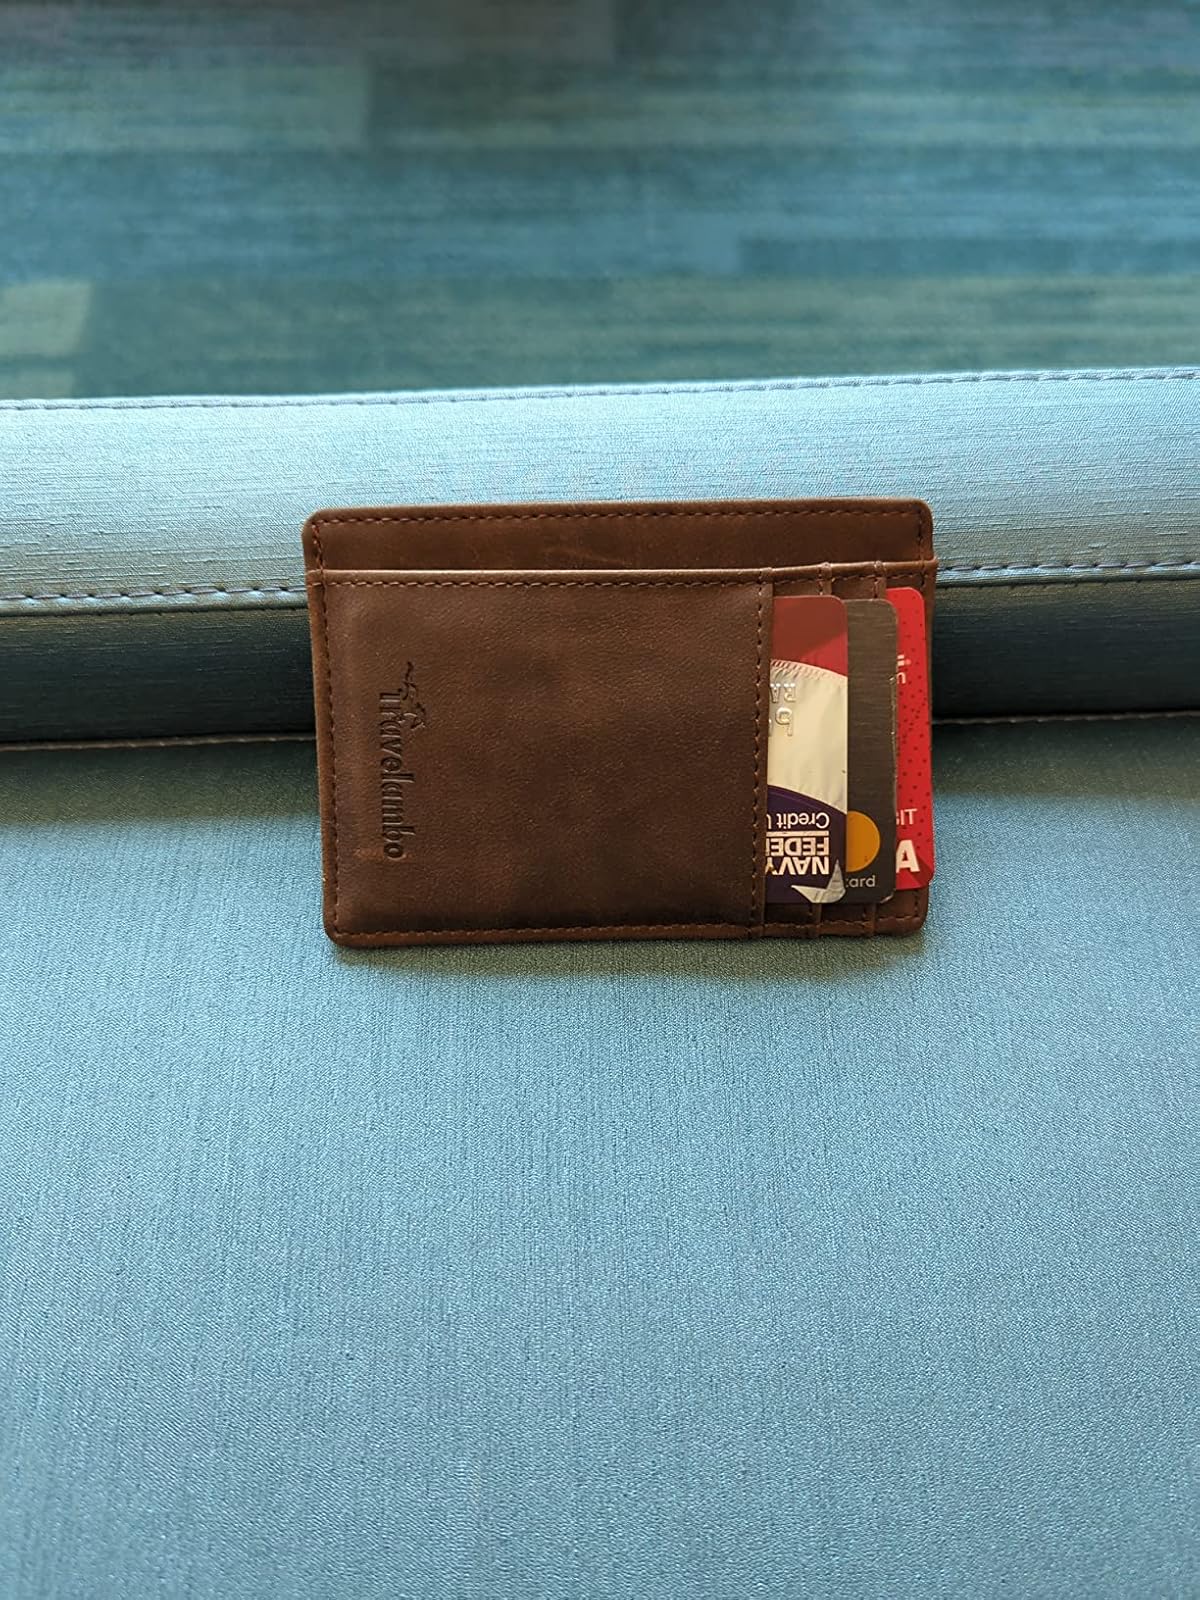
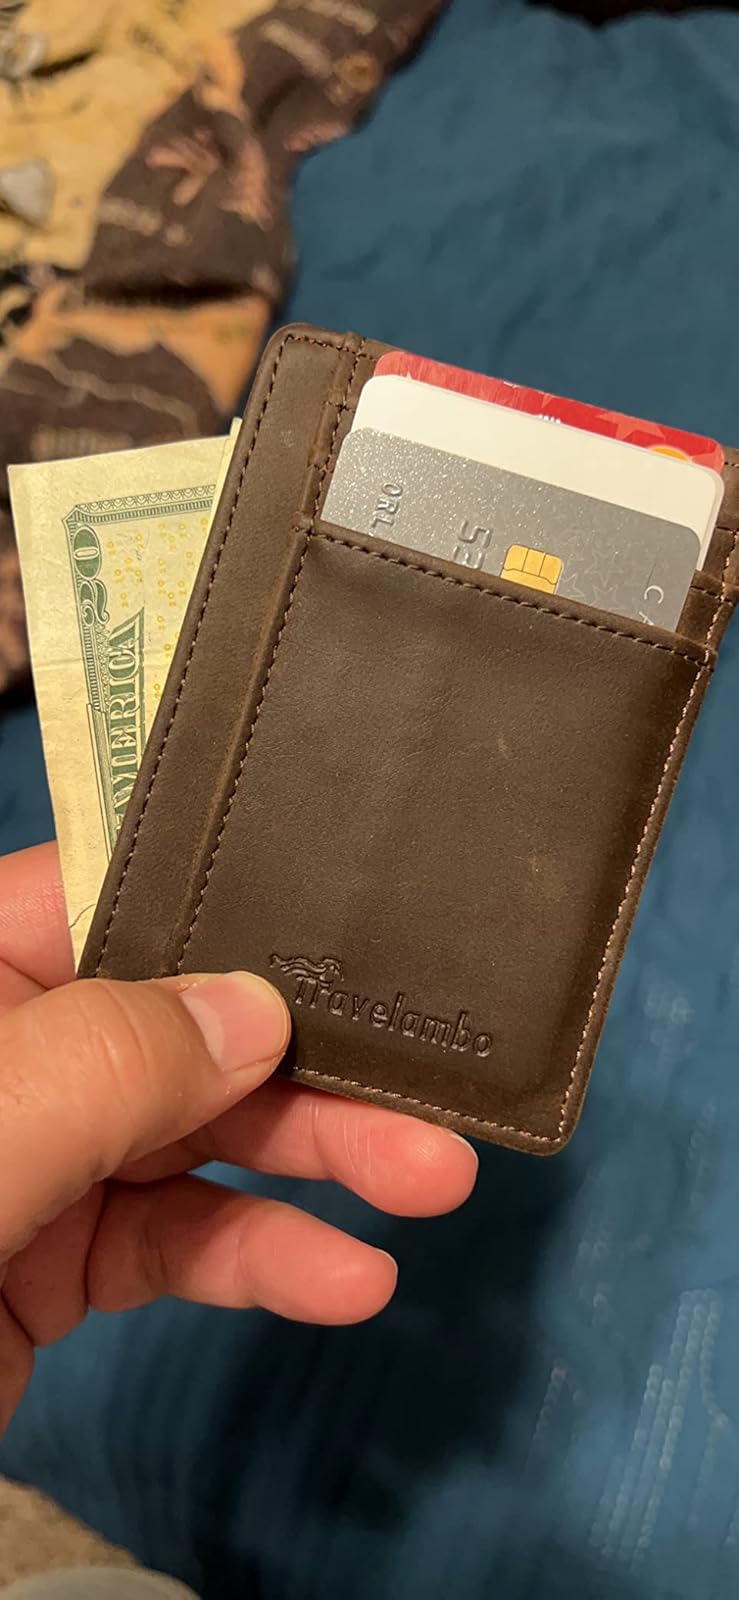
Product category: accessories_wallet
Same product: yes